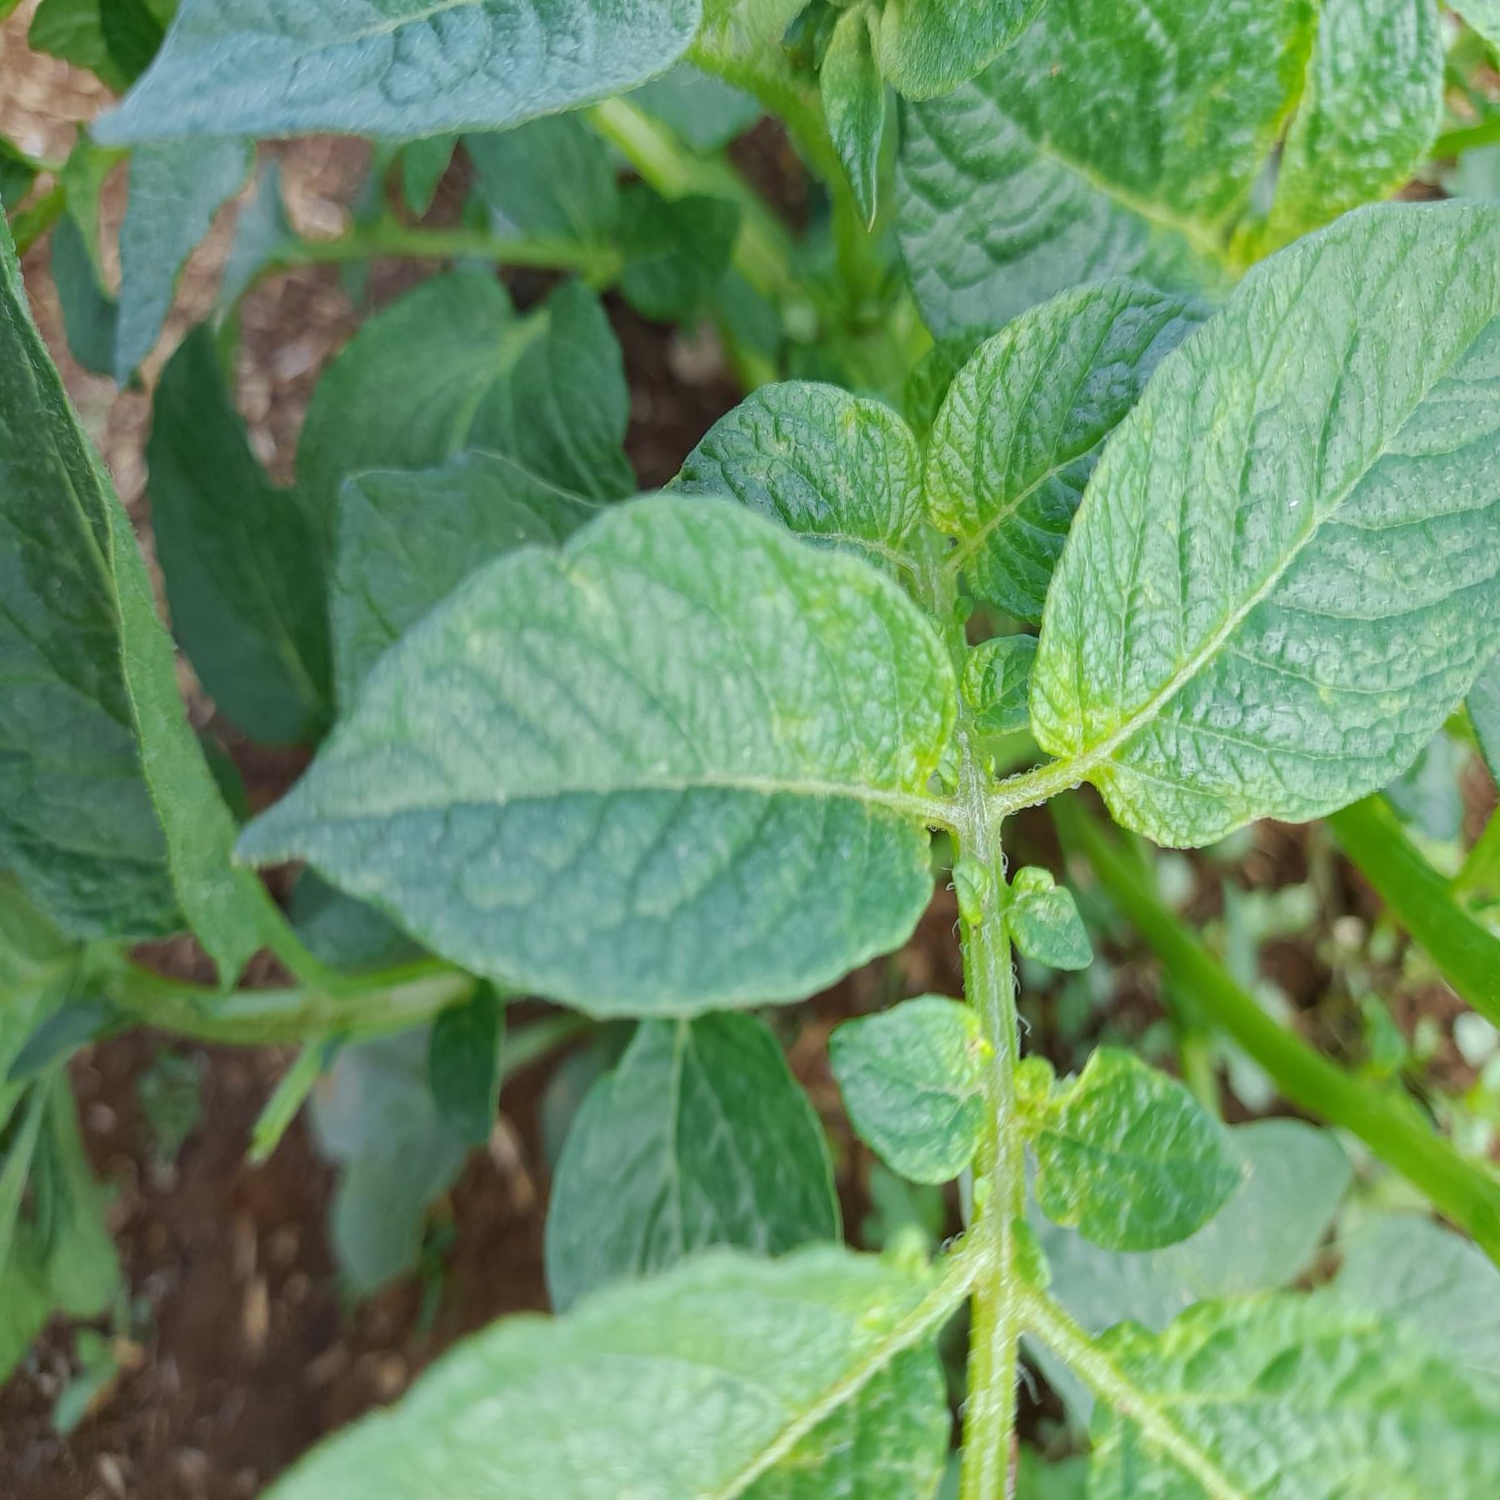
Etiqueta: Virus